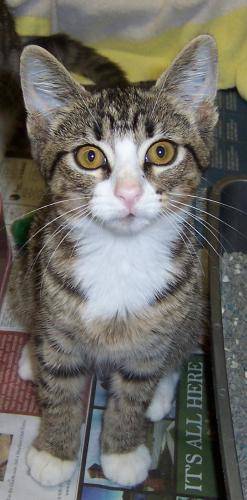
Label: cat